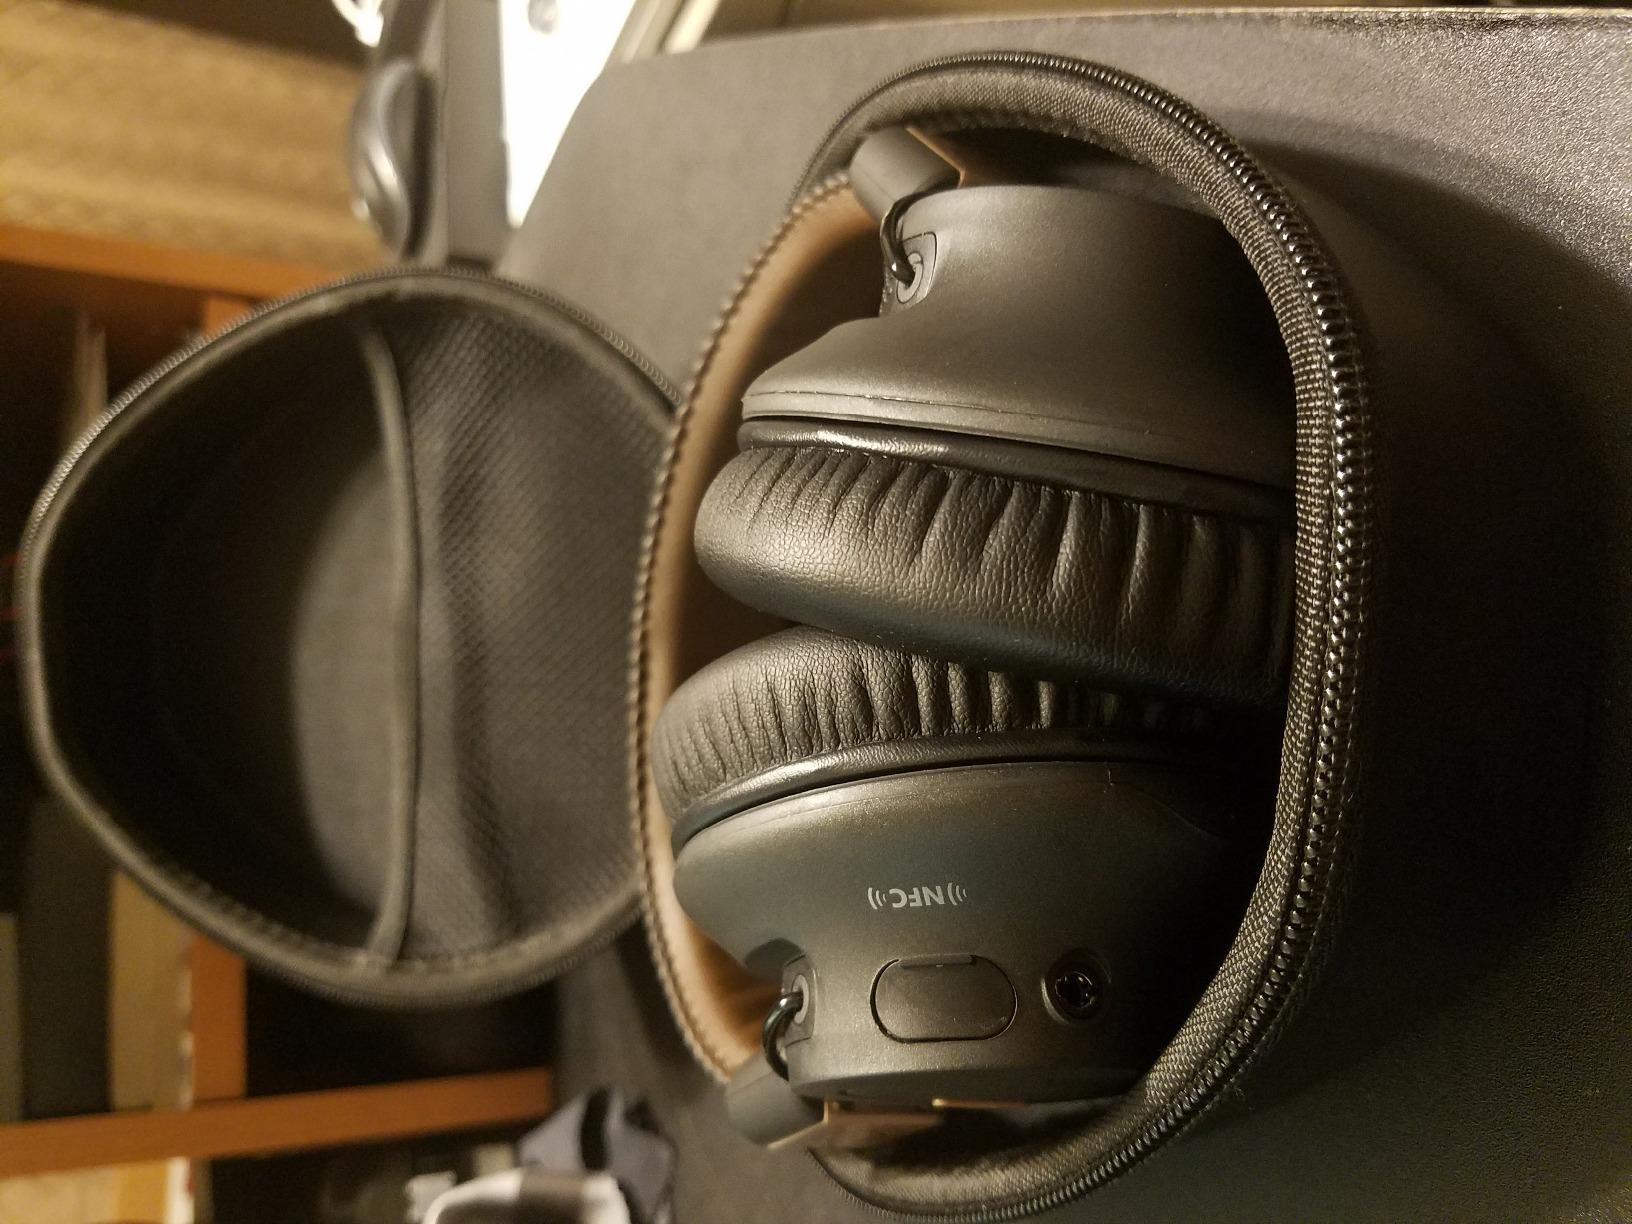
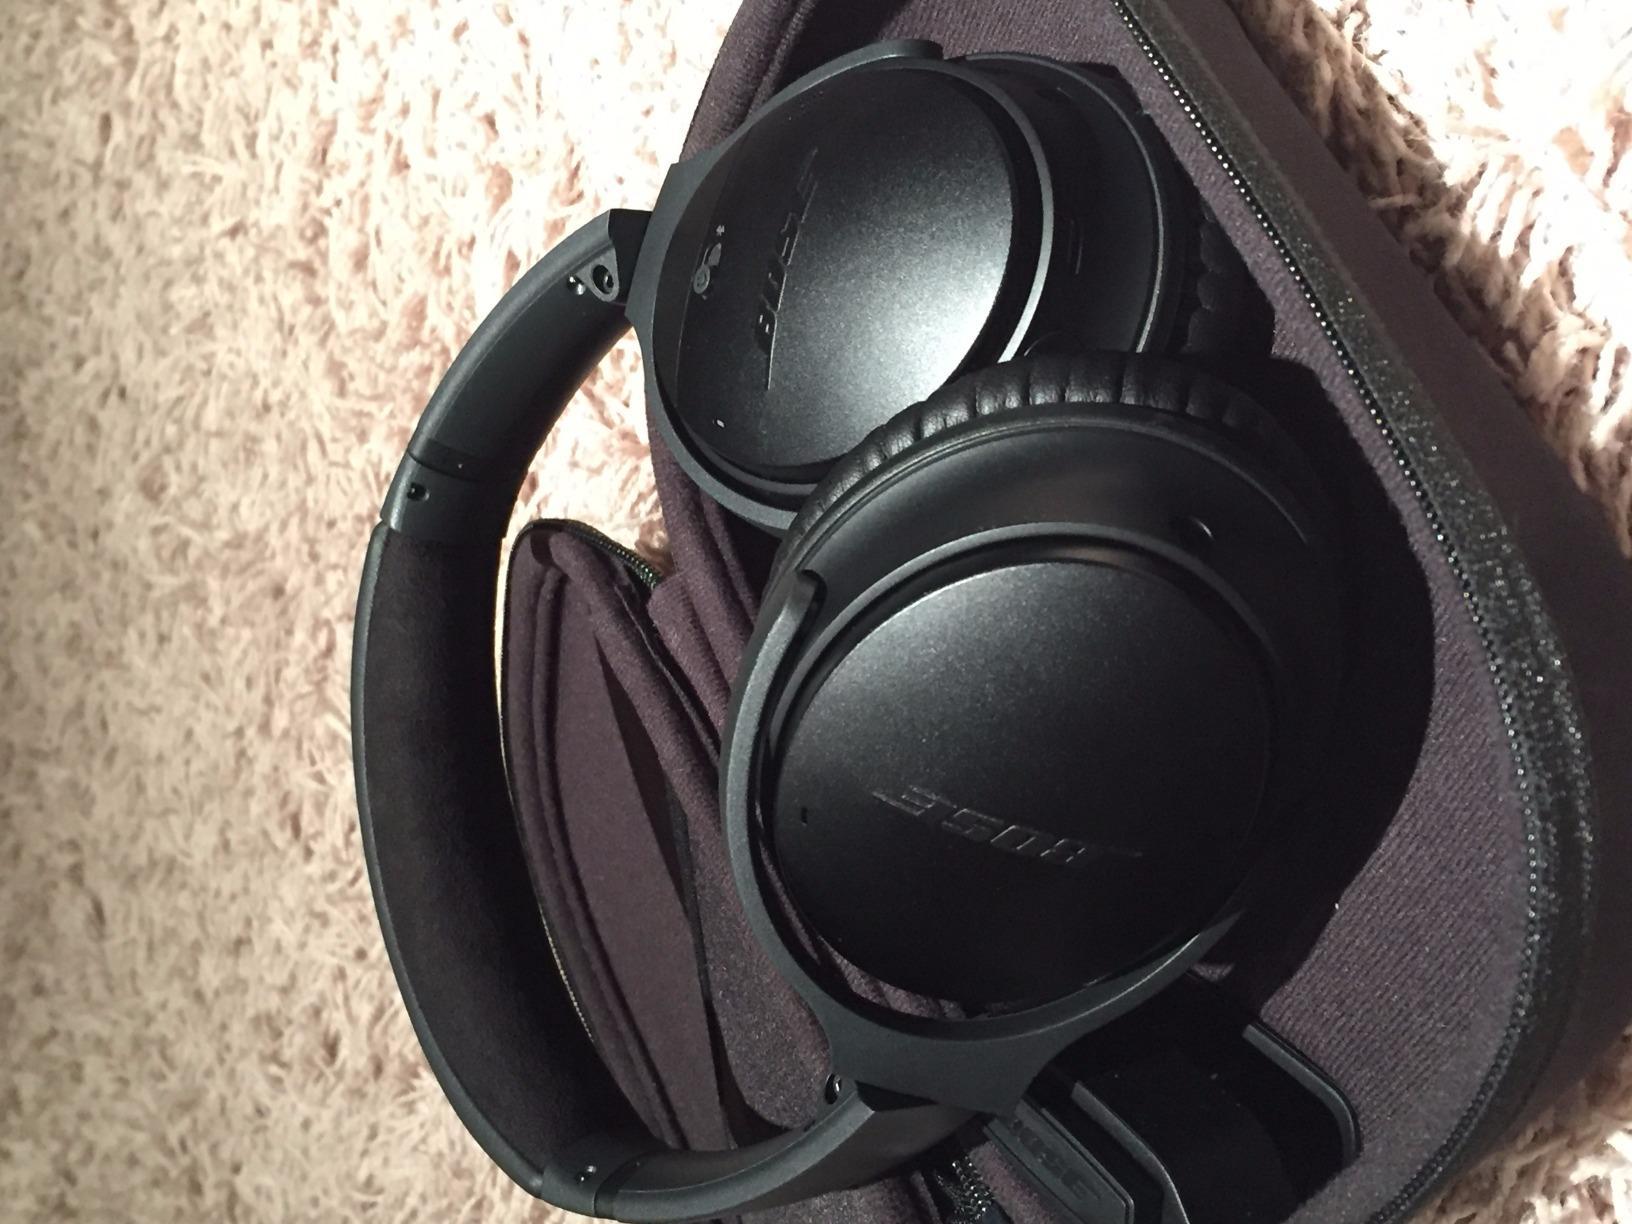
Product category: headphones
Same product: no